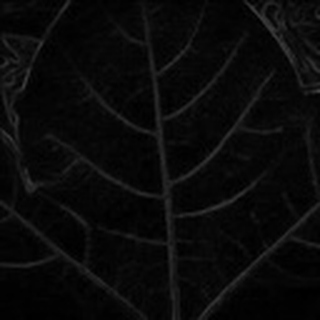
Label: healthy_cotton